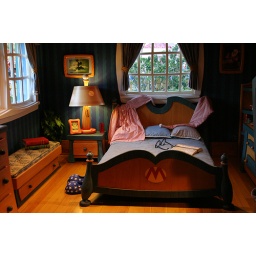
Judging by the open book and glasses left behind, I'm guessing he left in a hurry.